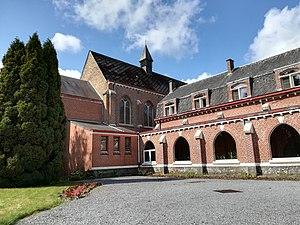
Hôtellerie
L'abbaye Notre-Dame-de-la-Paix est un monastère de moniales cisterciennes de la stricte observance situé à Chimay, en Belgique, dans la province de Hainaut. Le monastère fut fondé en 1919.